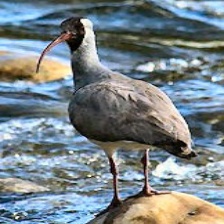
Species: IBISBILL
Scientific name: IBIDORHYNCHA STRUTHERSII